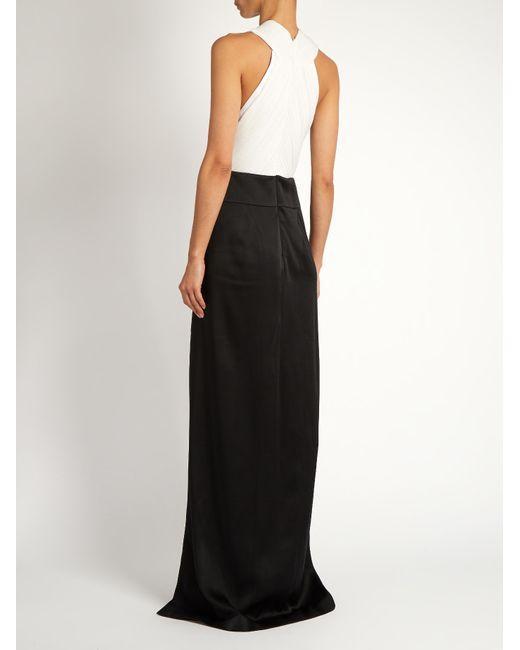
Weißes ärmelloses Baumwoll-Top mit langem schwarzem Baumwoll-Skirock